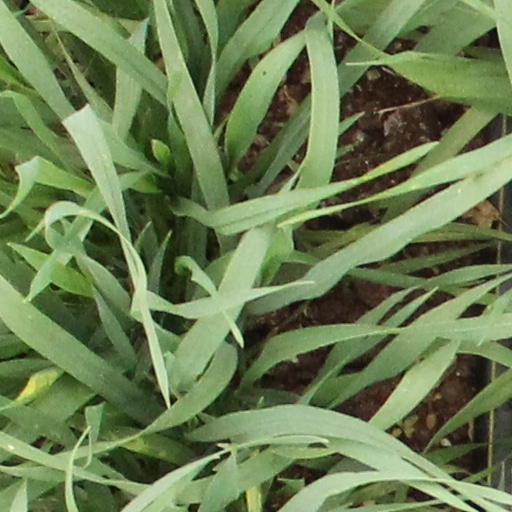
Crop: wheat